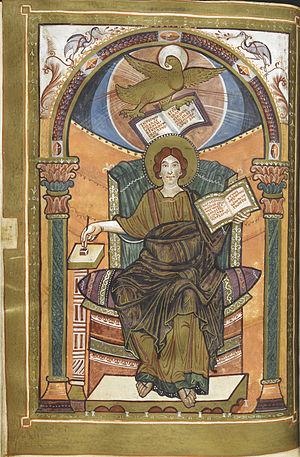
Le Codex Aureus Harley est un manuscrit enluminé contenant les évangiles daté du début du IXᵉ siècle. Les historiens de l'art s'accordent pour y voir une œuvre exécutée par l'école de la cour de Charlemagne. L'ouvrage est entièrement écrit en lettres d'or. Après avoir appartenu aux collections de Robert Harley, il est actuellement conservé à la British Library.